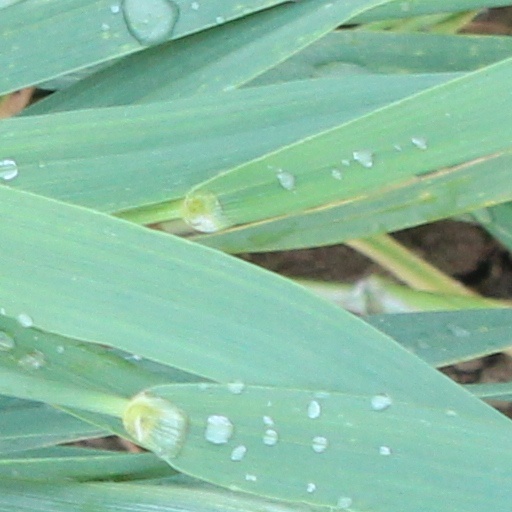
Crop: wheat